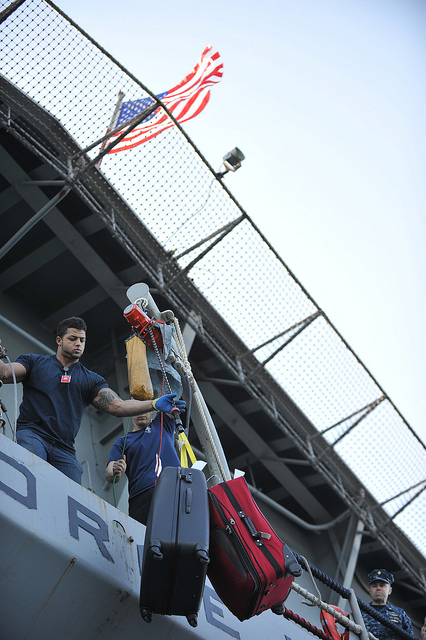
A man holding bags of luggage off the side of a boat.

Luggage being lifted up onto a boat by workers.